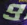
Number: 9